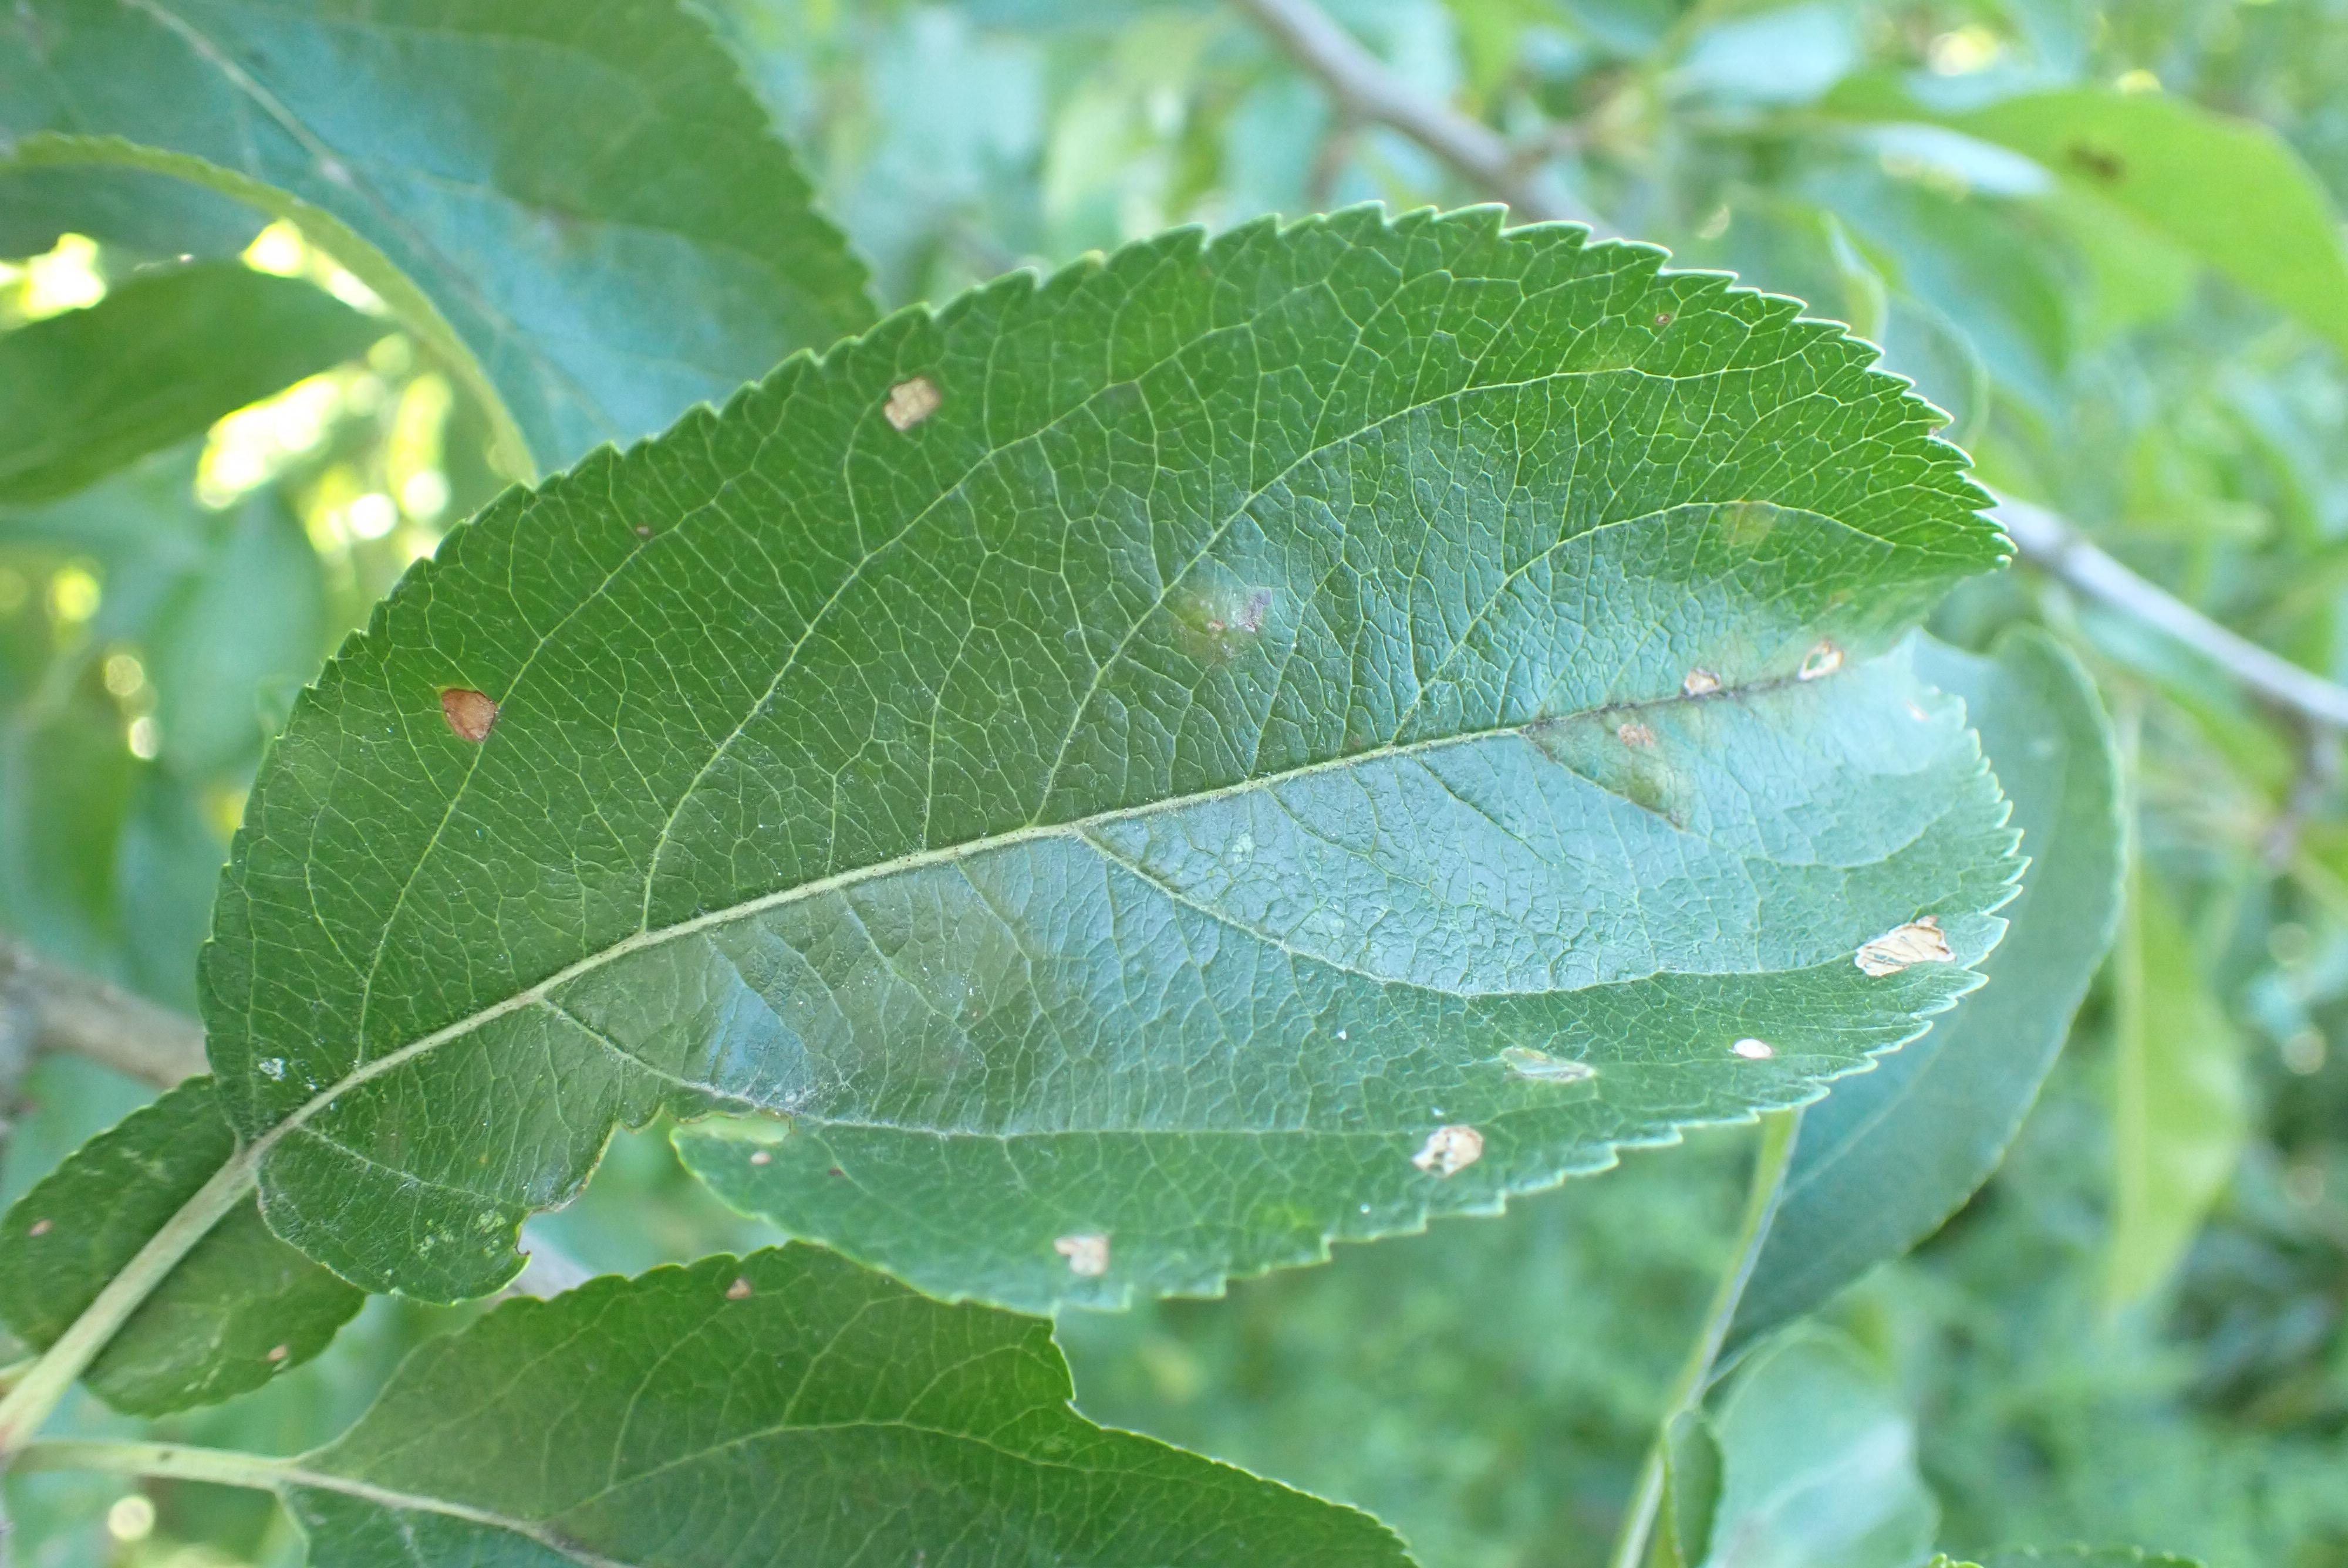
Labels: scab, frog_eye_leaf_spot